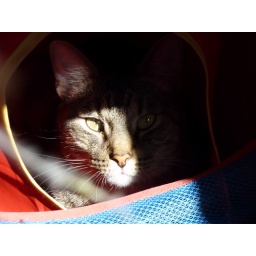
Hanging out in the kitty house